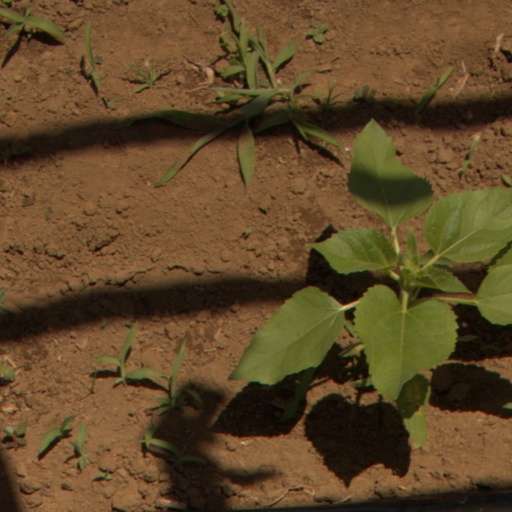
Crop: Jerusalem artichoke